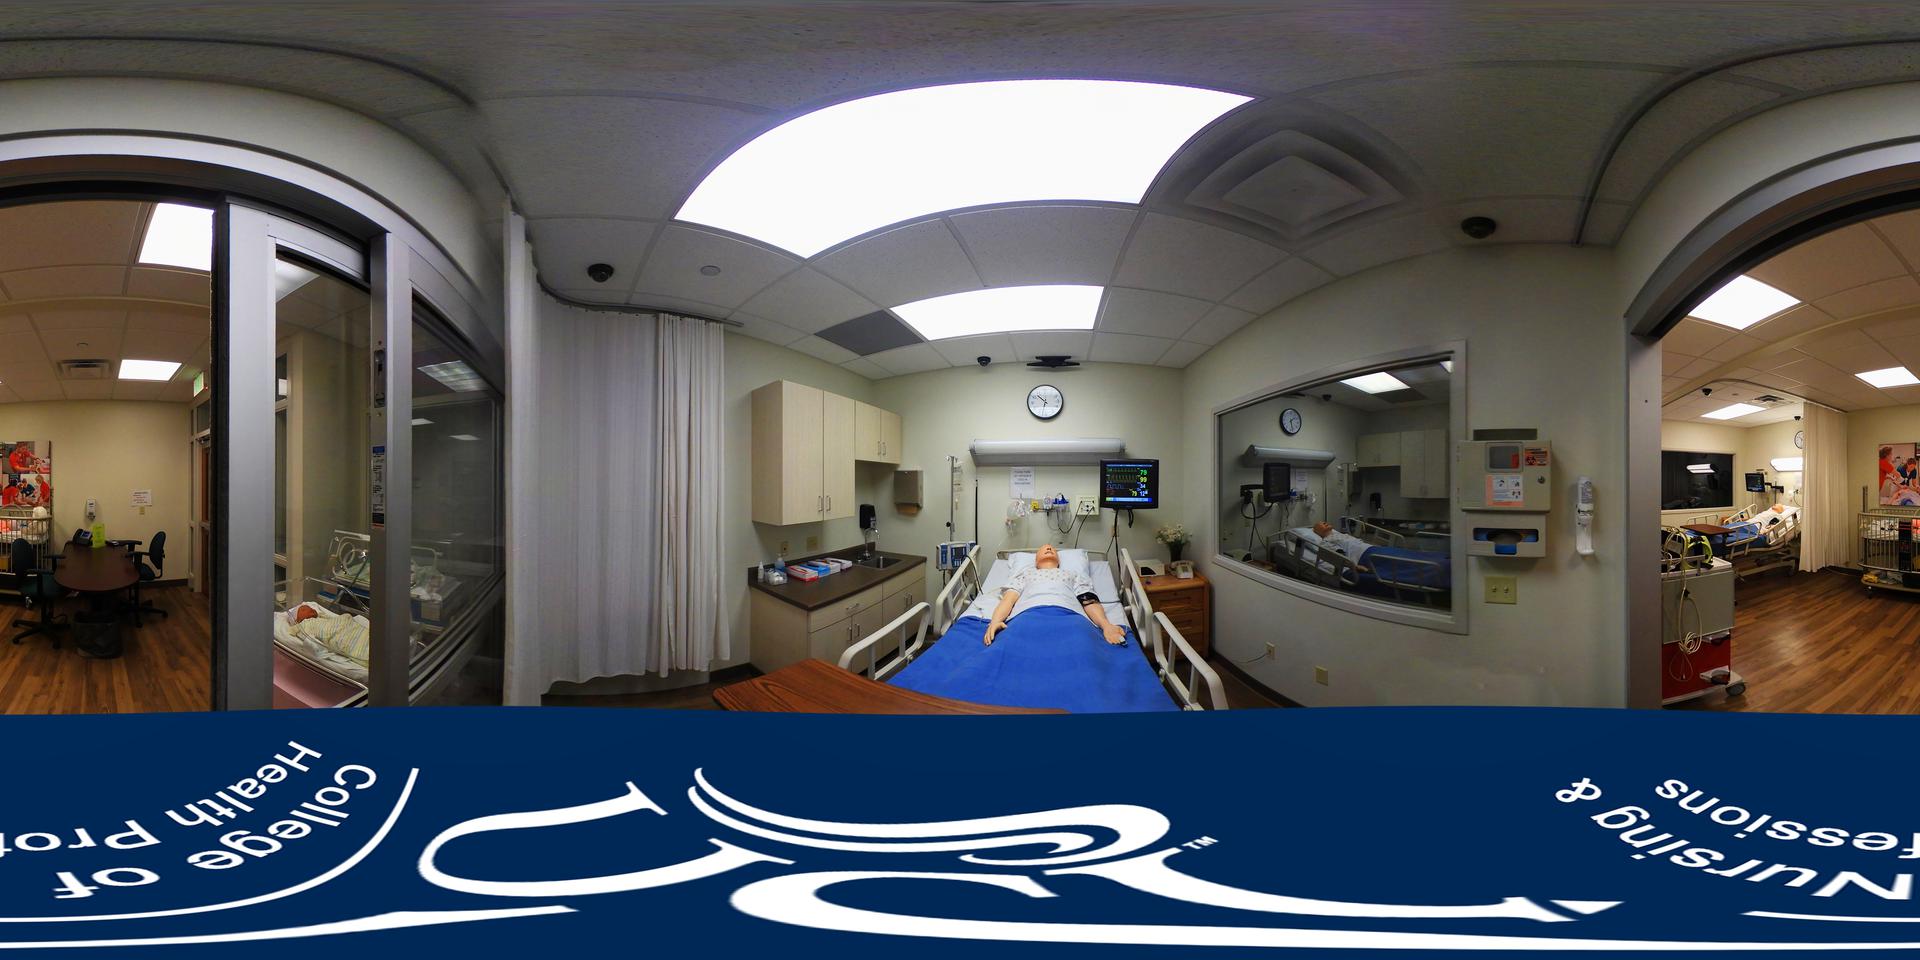
Referred object: the round wall clock above the bed

Referred object: the patient mannequin on the bed opposite the large observation window